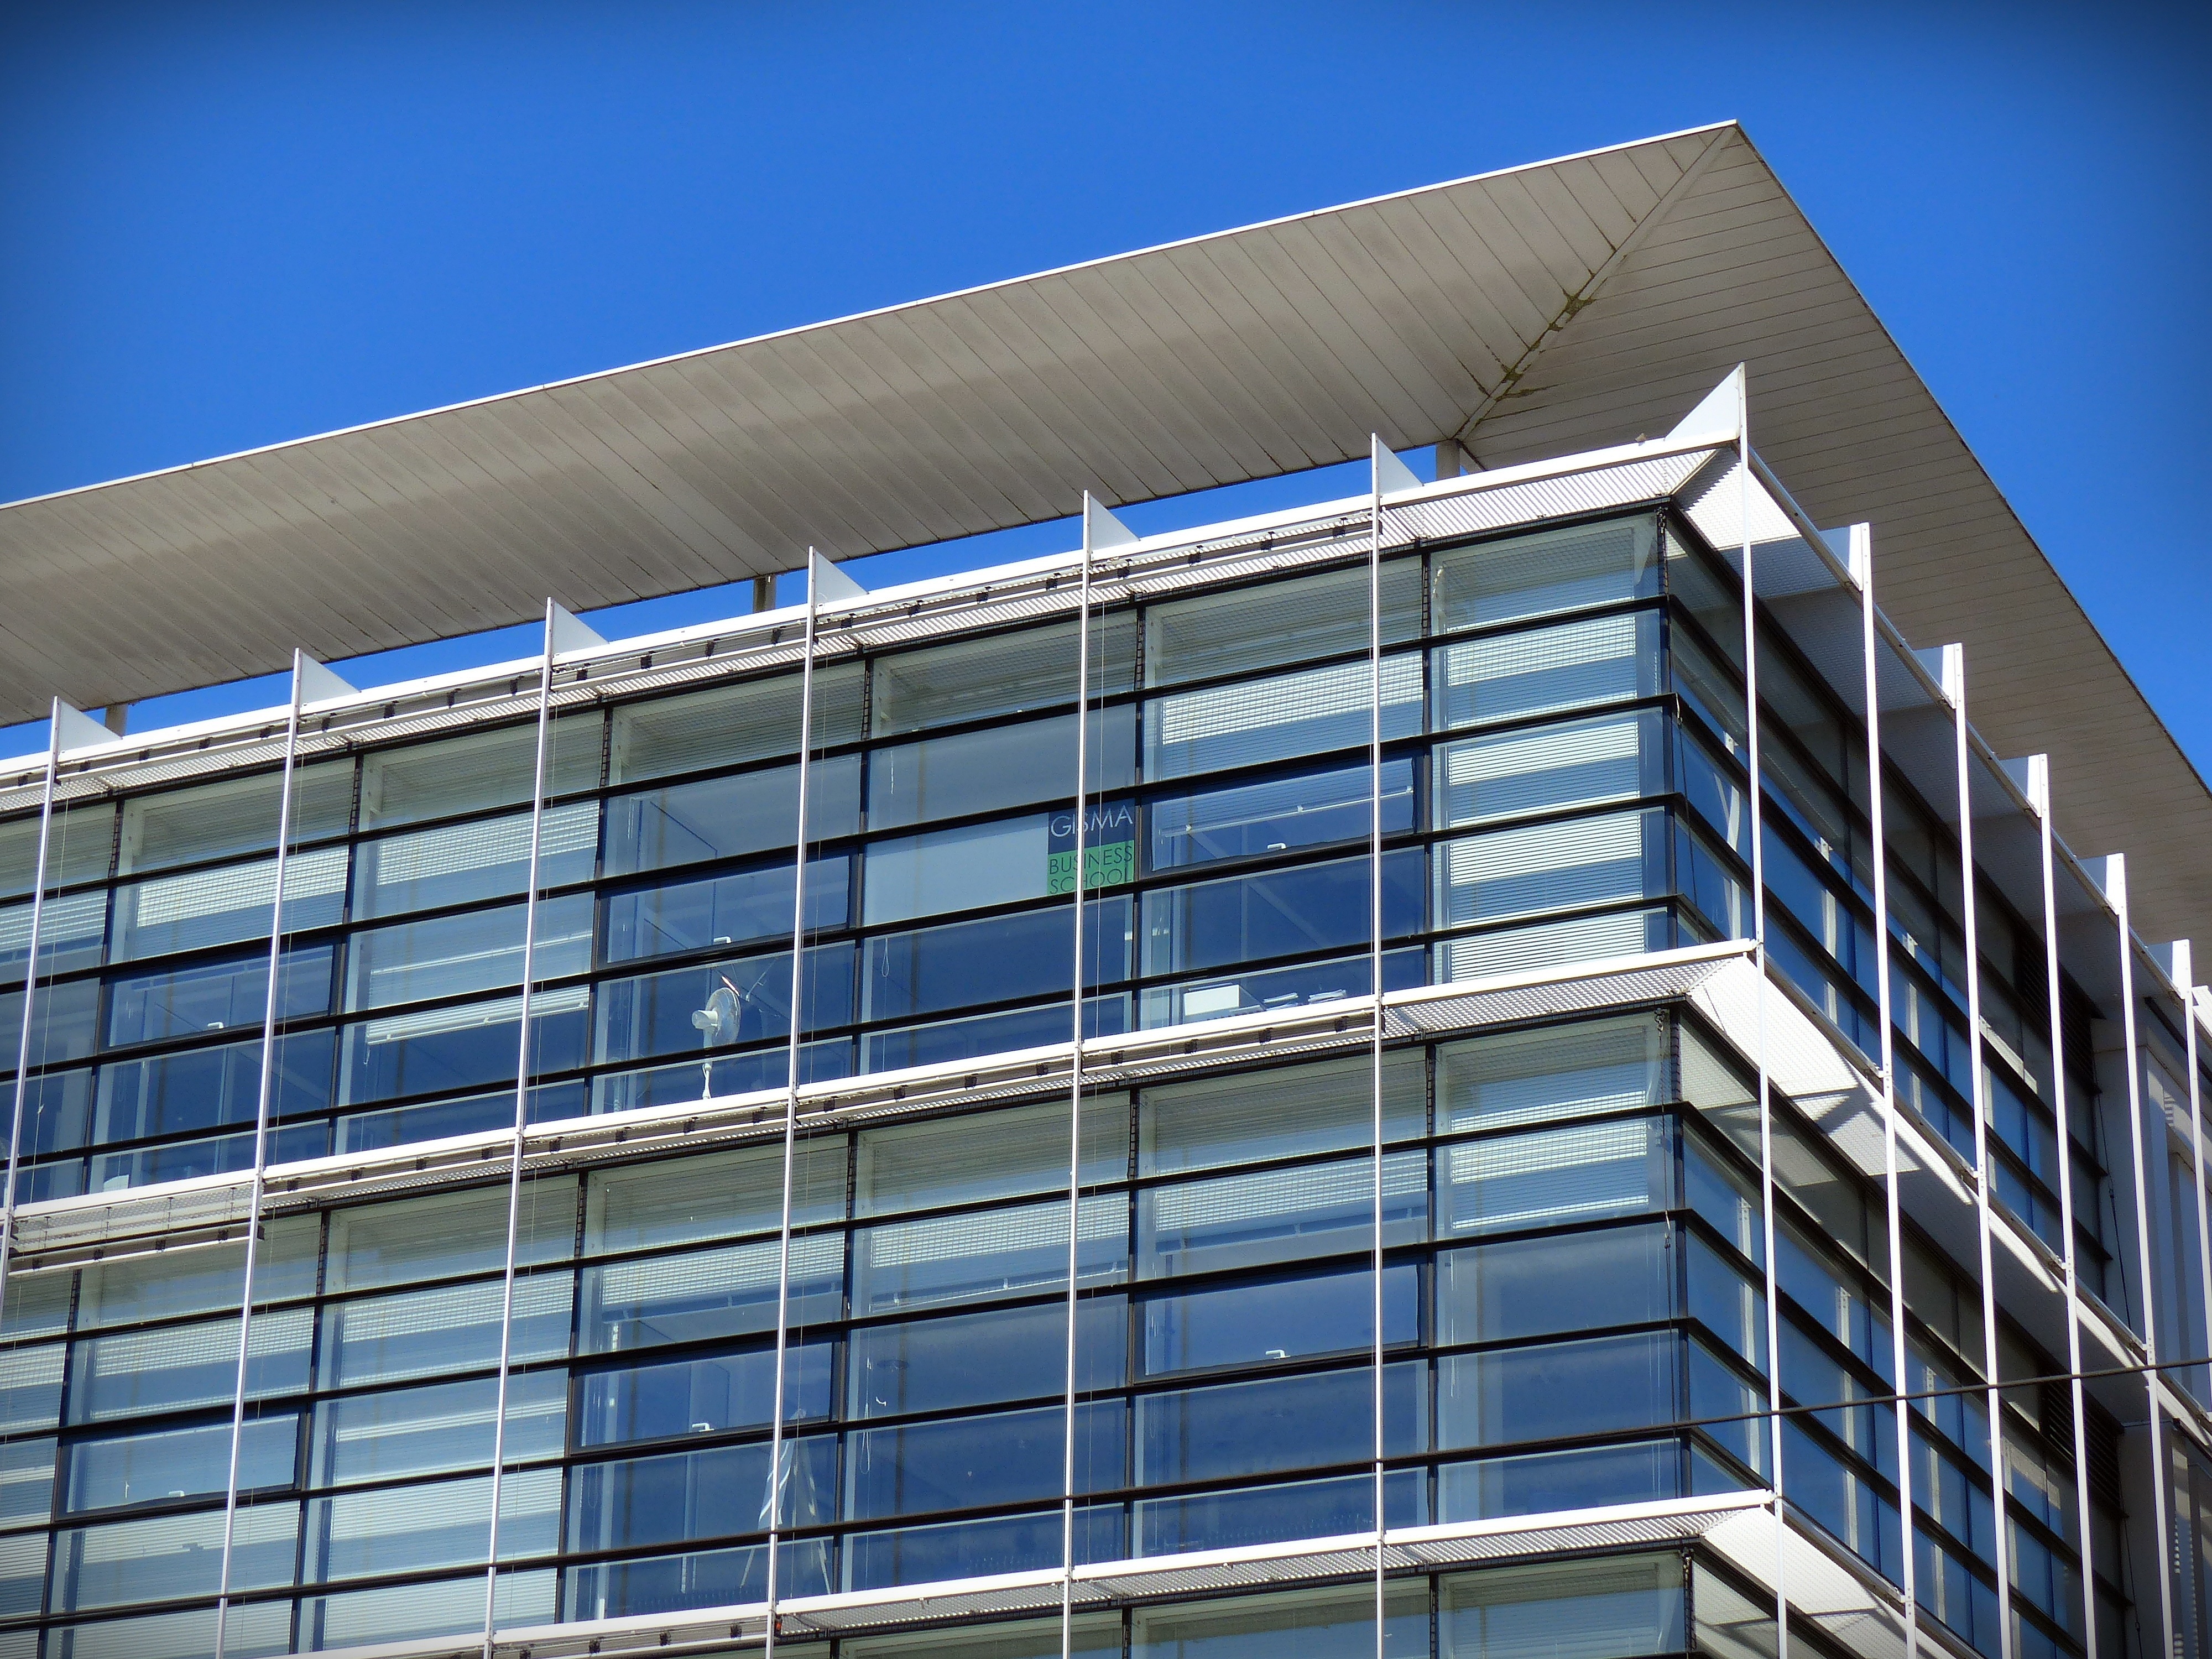
architecture, window, glass, building, facade, modern, tower block, commercial building, headquarters, condominium, daylighting, window covering, brutalist architecture